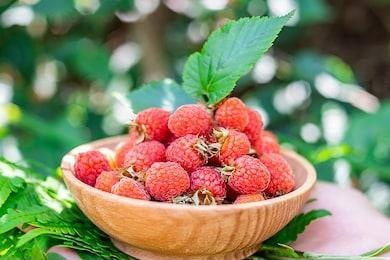
Label: raspberry